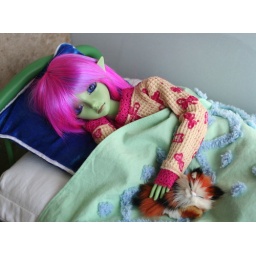
Grynn &amp;amp; her cat sleeping in